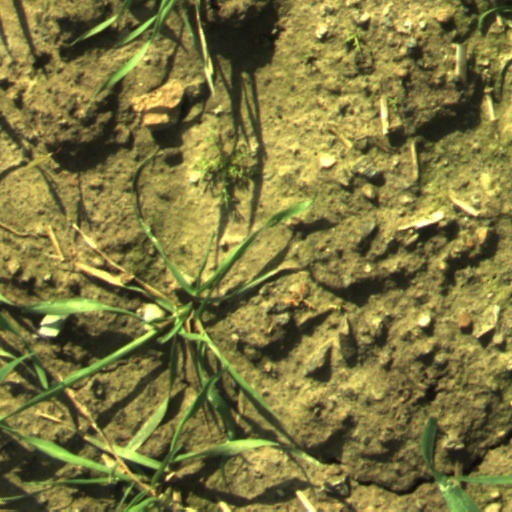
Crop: wheat